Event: Nepal Earthquake
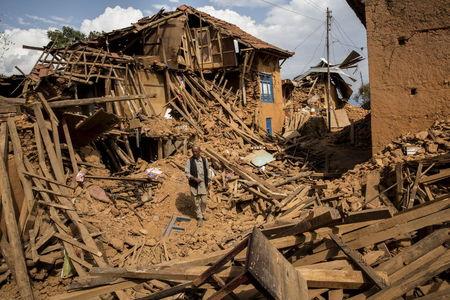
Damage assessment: damage